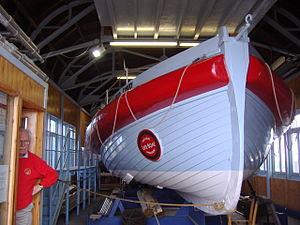
Le RNLB Alfred Corry est un ancien Lifeboat de la Royal National Lifeboat Institution. Il est de la Norfolk and Suffolk-class lifeboat, canot non auto-redressable et naviguant à la voile et à l'aviron. Il a servi à la Southwold Lifeboat Station de Southwold dans le Suffolk de 1894 à 1918.